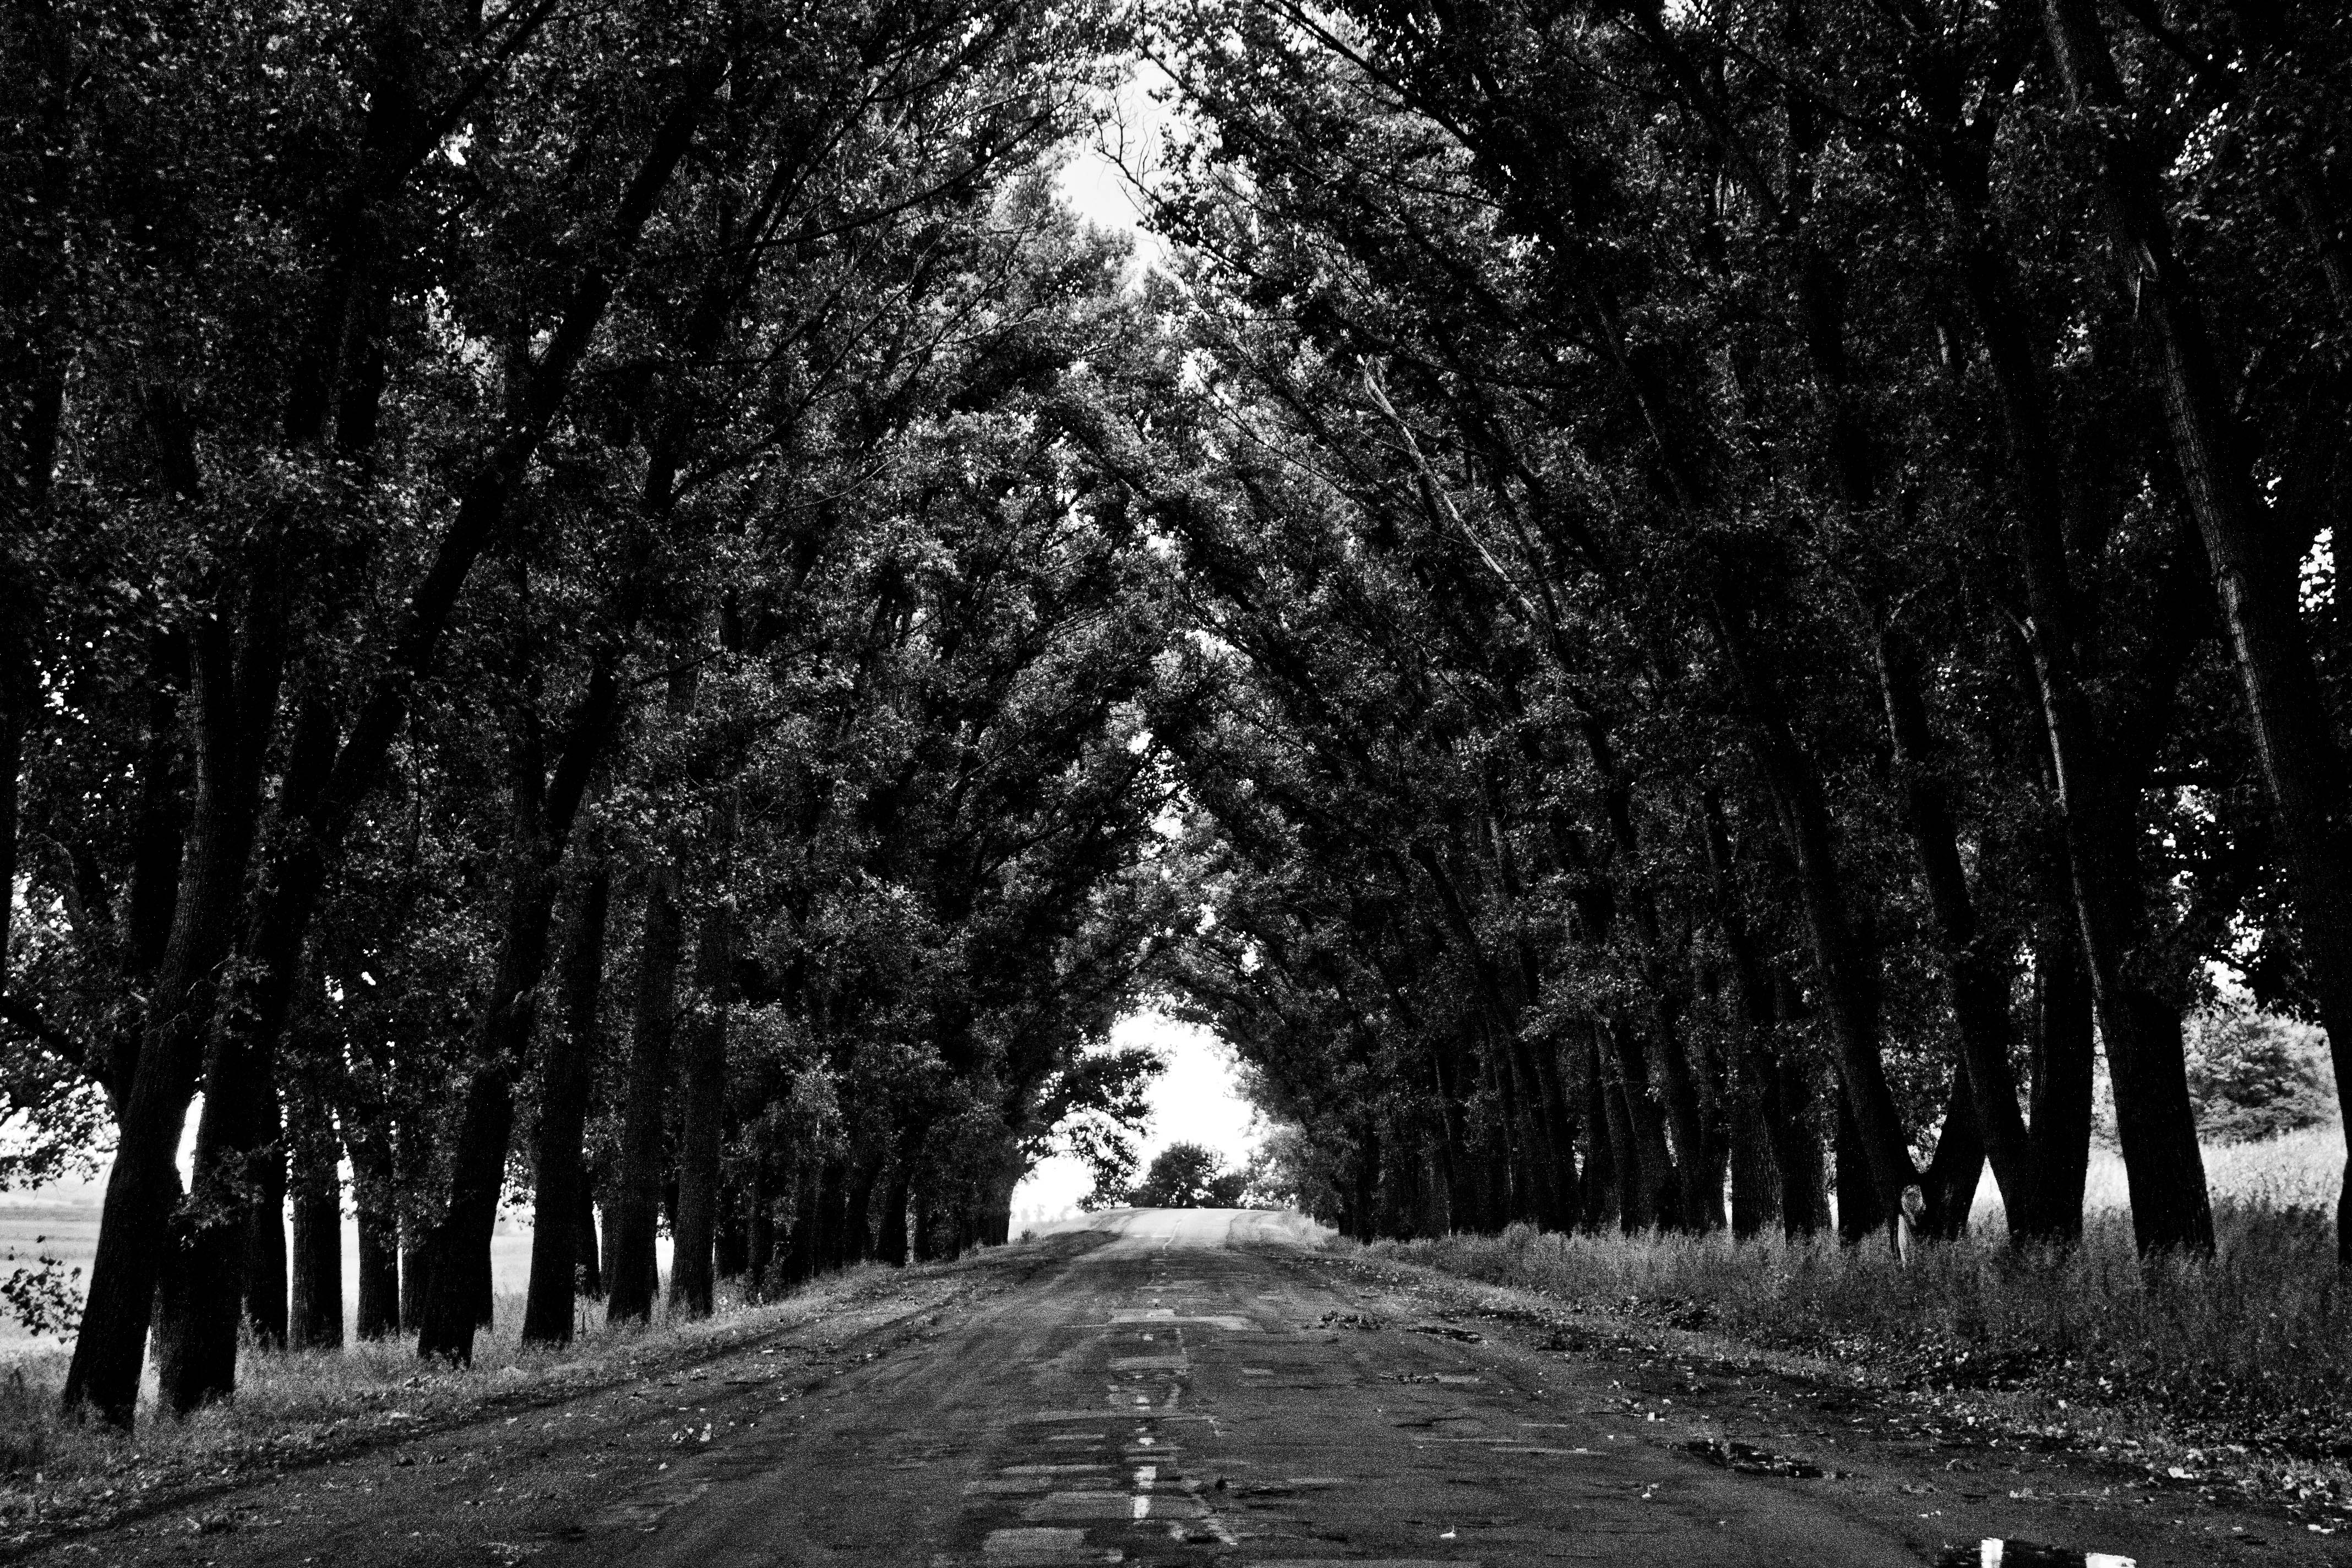
tree, nature, forest, snow, winter, light, black and white, plant, street, photography, sunlight, leaf, autumn, darkness, black, monochrome, season, trees, avenue, woodland, habitat, rural area, monochrome photography, woody plant